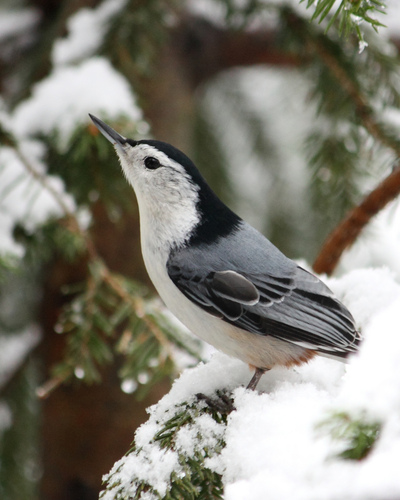
this bird is found in snow and is a white plummish color to adapt to the environment.
the bird has a large beak for it's body with black and grey wings
this birds colors are of black defining the coverts and secondaries and white defining the throat, breast and belly.
the multi-colored bird has a long narrow bill and a black crown.
this black and white bird has a black crown and a long thin bill.
this striking bird has a long, sharp beak and is known for its dark eyes and monochrome feathers.
this bird has wings that are gray and has a white belly and long bill
this bird is black with white and has a long, pointy beak.
this bird has wings that are black and has a white belly
this bird has a black crown and a white belly and a white malar stripe.
Species: White Breasted Nuthatch